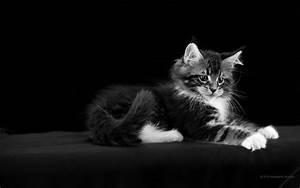
Label: gatto